The Flight of the Heron

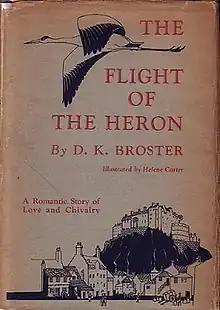
Second US edition (Coward McCann, 1930)

The Flight of the Heron is a historical novel by British author D. K. Broster, first published in 1925. Set in Scotland during the Jacobite rising of 1745, it follows the developing friendship between two men on opposite sides of the rising: Ewen Cameron, a Highland chieftain and Jacobite, and Keith Windham, an Englishman and an officer in the Government army.